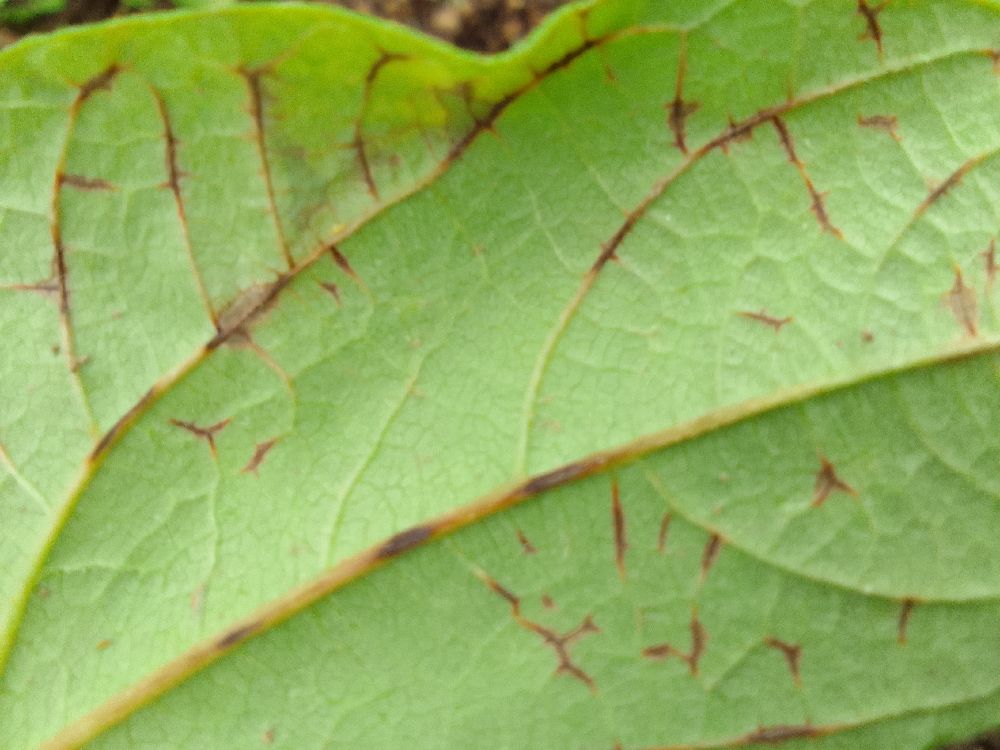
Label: anthracnose